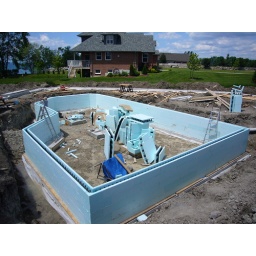
This part is near the centre of the building and will have the greatest ICF height, once the house is finished.